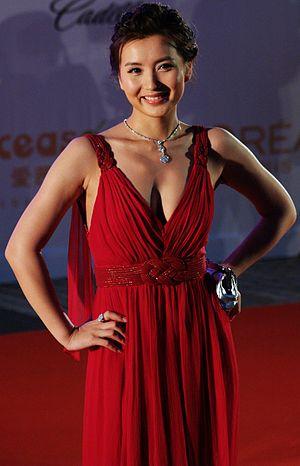
Chen Hao est une actrice, chanteuse et modèle chinoise née le 9 décembre 1979 à Qingdao, dans le Shandong en Chine.